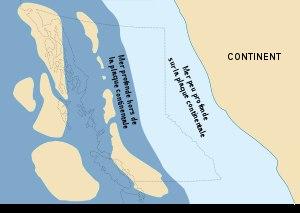
La Colombie-Britannique est la province qui est située la plus au sud-ouest du Canada. Elle est longée à l'ouest par l'océan Pacifique, au nord-ouest par l'Alaska Panhandle, au nord par le Yukon et les Territoires du Nord-Ouest, à l'est par la province de l'Alberta et au sud par les États américains de Washington, de l'Idaho et du Montana.